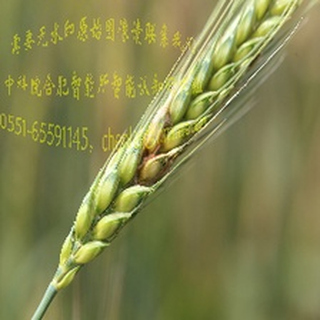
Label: wheat_fusarium_head_blight